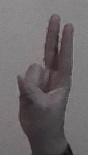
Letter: taa